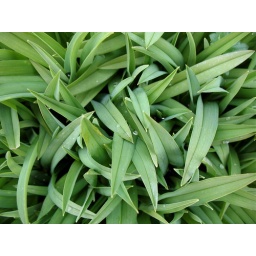
Fresh green grass photographed somewhere in Point Grey.April 2008.